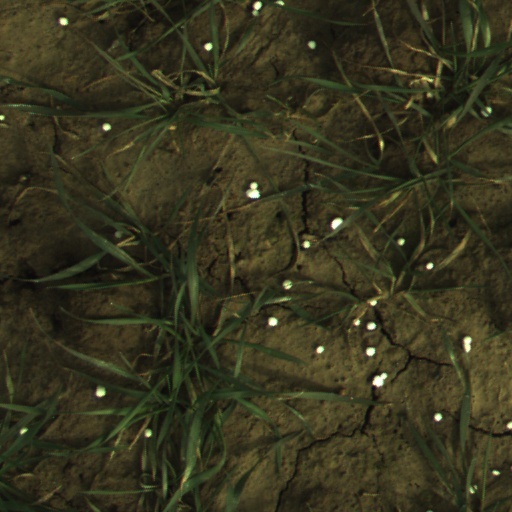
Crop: wheat